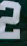
Number: 2